Bird Homestead

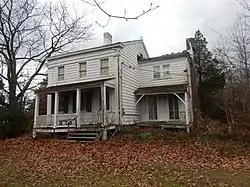

Bird Homestead, also known as the Bouton-Bird-Erikson Homestead, is a historic home and farm complex located in Rye, Westchester County, New York. It is owned by the city of Rye and was purchased in 2009. The property is situated on Blind Brook estuary, off the Long Island Sound. The property is adjacent to the Rye Meeting House. The main part of the house was built in 1835, and is a two-story, three-bay wide frame building in the Greek Revival style. It sits on a brick foundation and has a low-pitched, side gable roof. It features a one-story, full-width, front porch. Also on the property are a contributing two-story barn built in the 1880s and a long, one-story outbuilding.